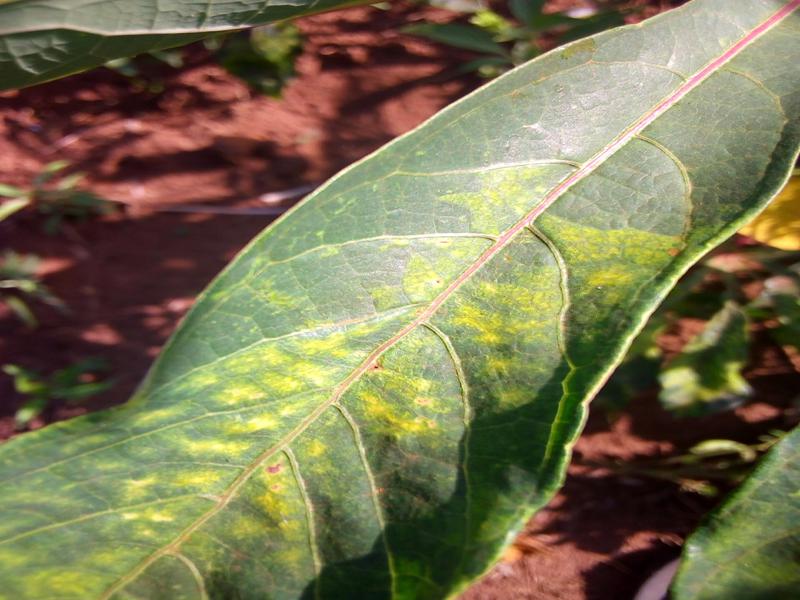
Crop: cassava
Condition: mosaic_disease